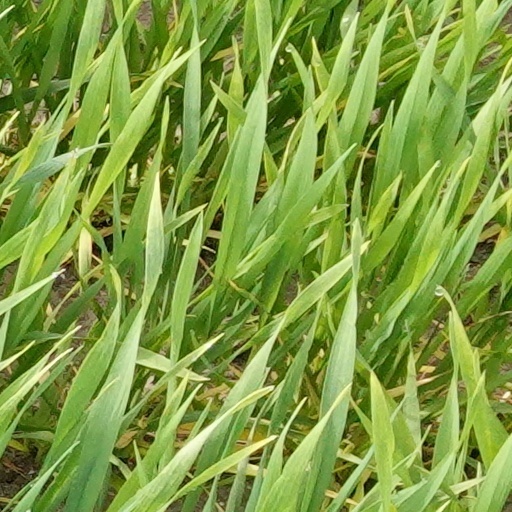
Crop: wheat